Alexandre Gallo

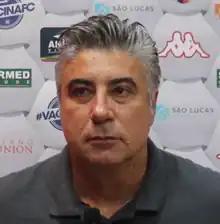
Gallo in 2021

Alexandre Tadeu Gallo (born 29 May 1967) is a Brazilian football coach and former player who played as a defensive midfielder.